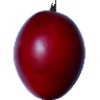
Label: Tamarillo 1